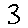
Label: 3